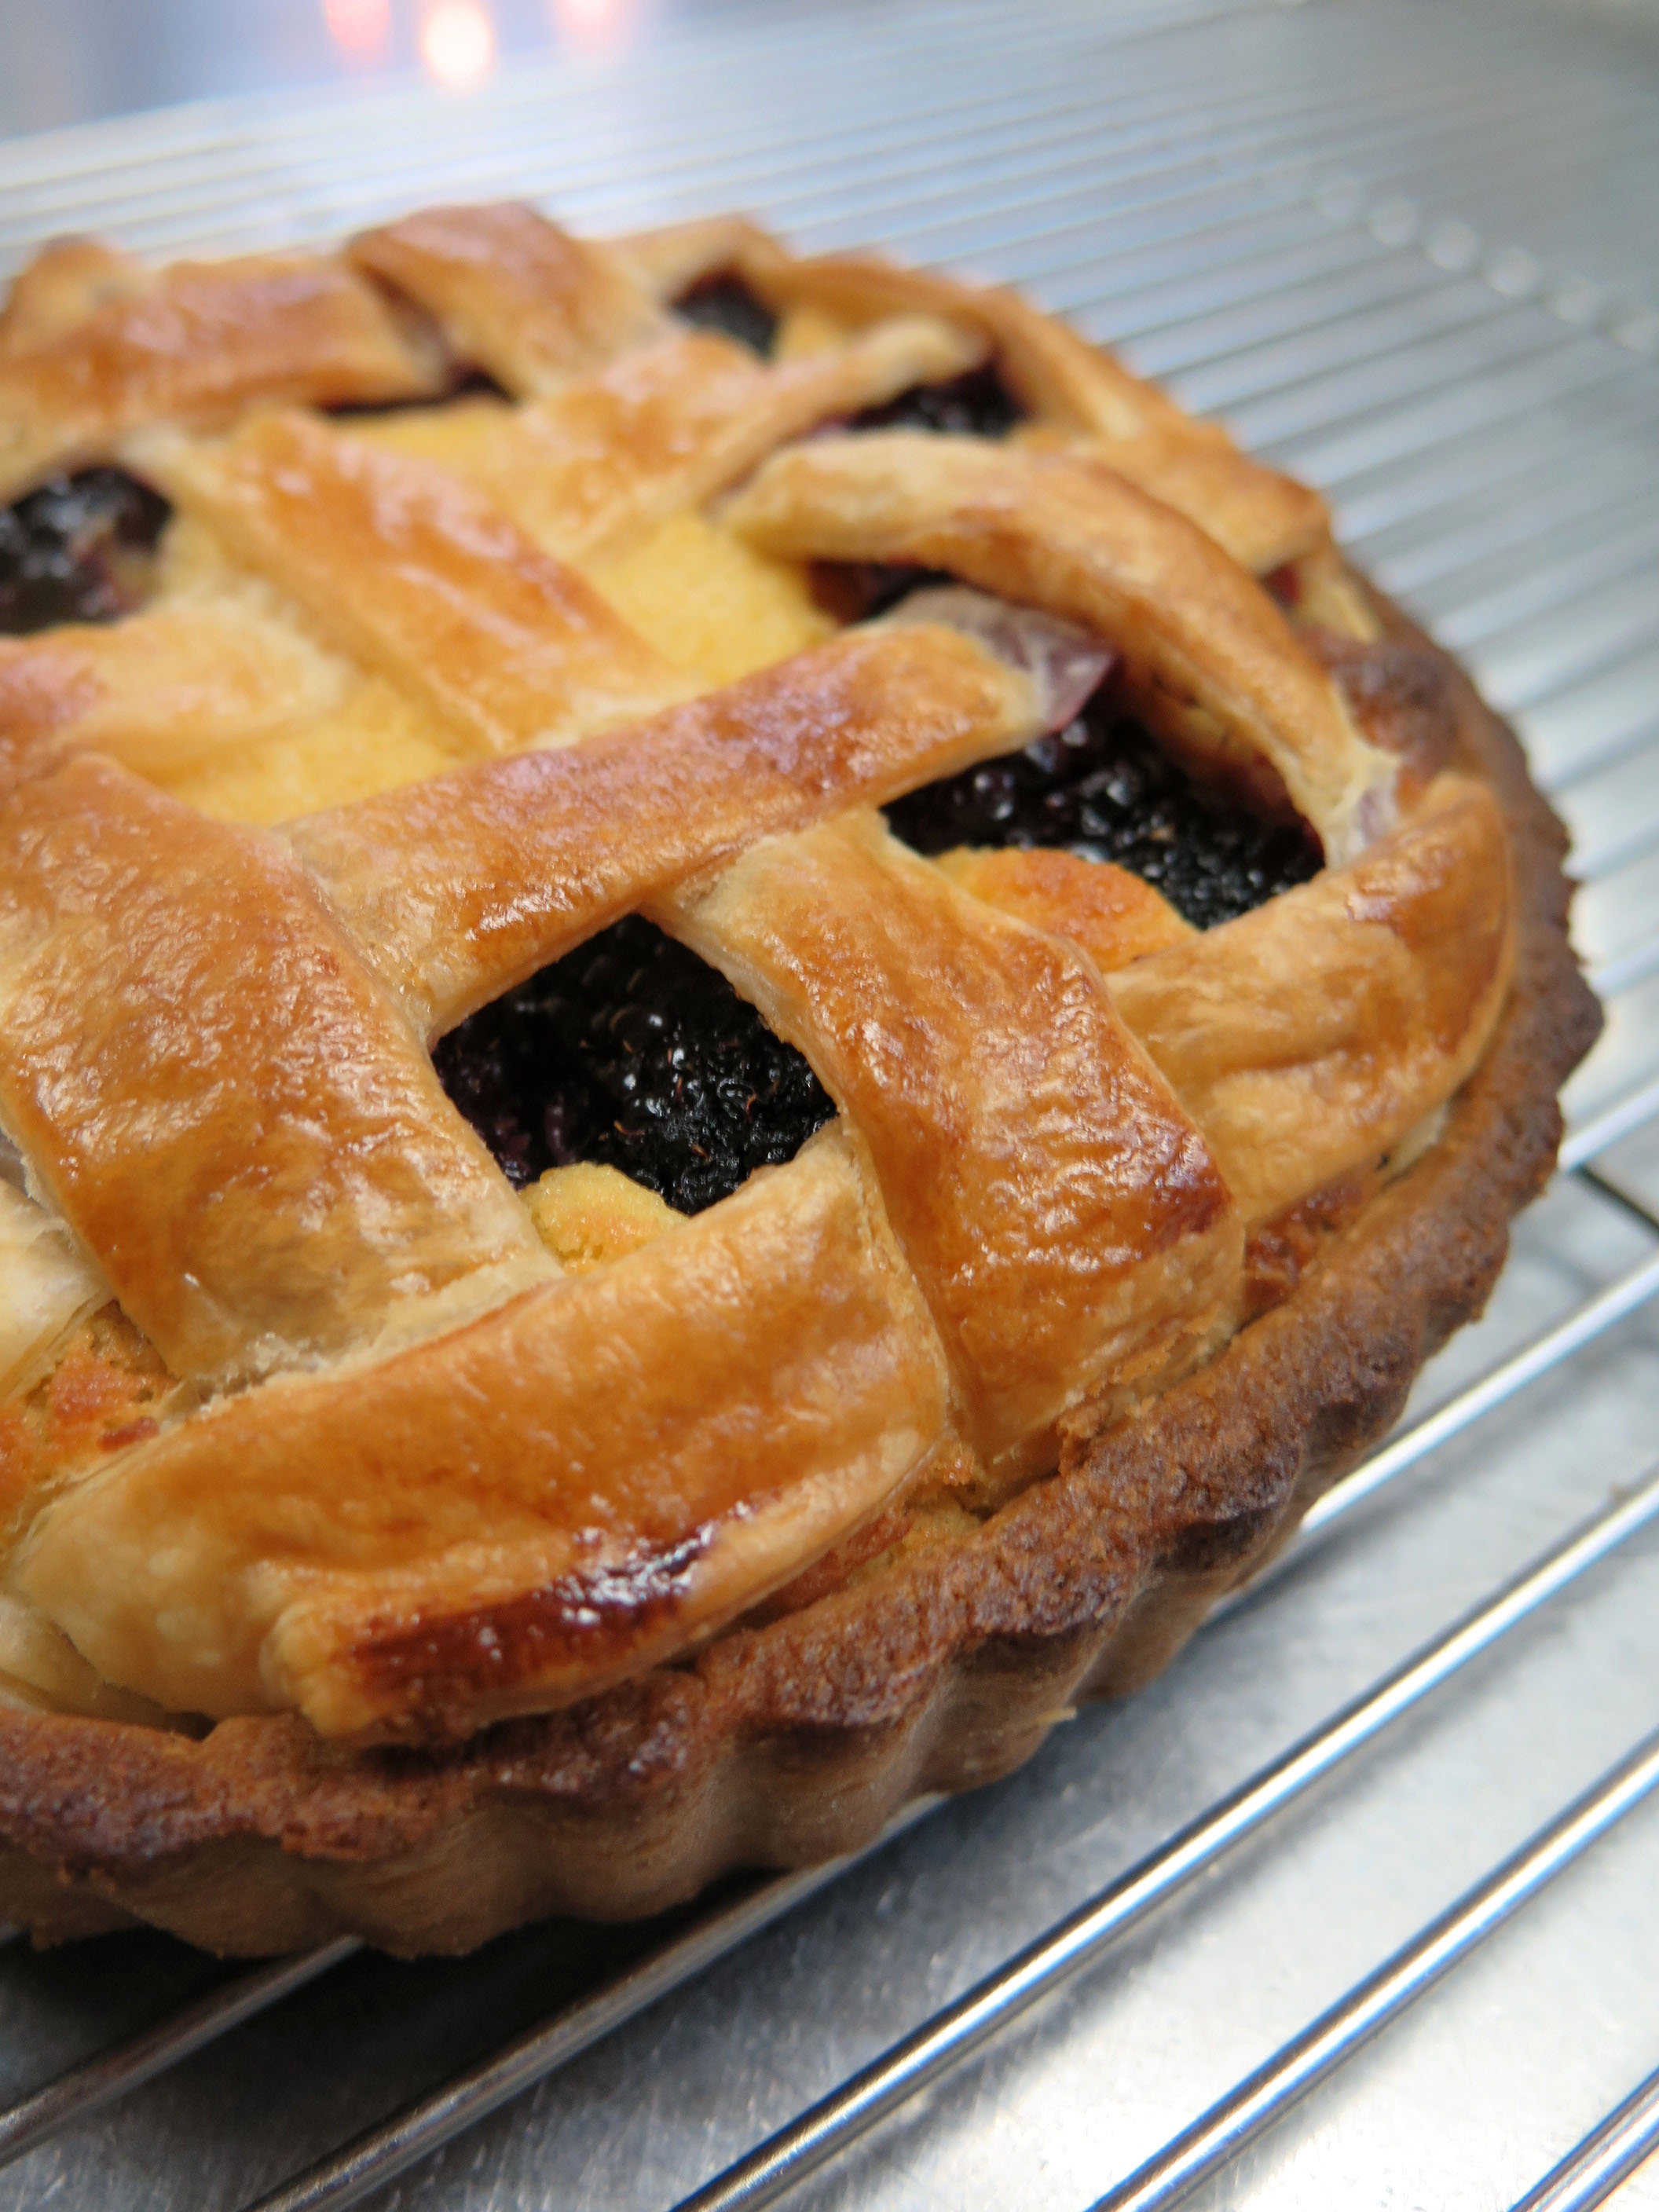
fruit, sweet, dish, meal, food, produce, breakfast, baking, dessert, cuisine, delicious, cake, pie, cherry pie, sugar, tart, apple pie, baked goods, suites, france confectionery, danish pastry, blackberry pie, blackberry summer, linzer torte